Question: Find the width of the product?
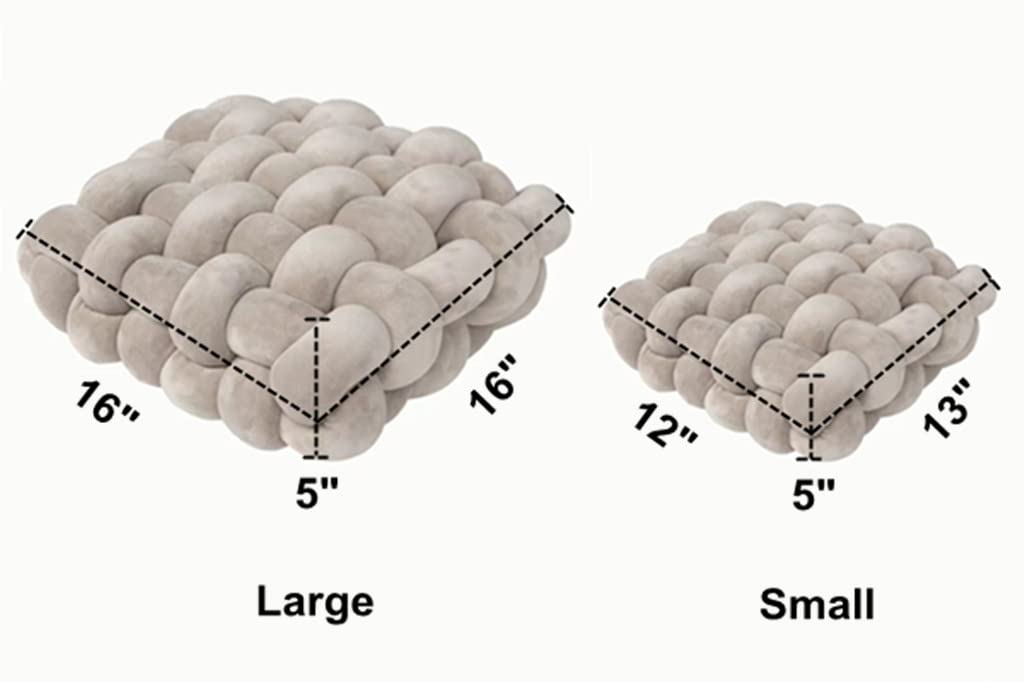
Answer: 16.0 inch